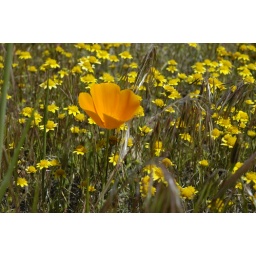
A poppy in a field of yellow flowers